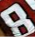
Number: 8